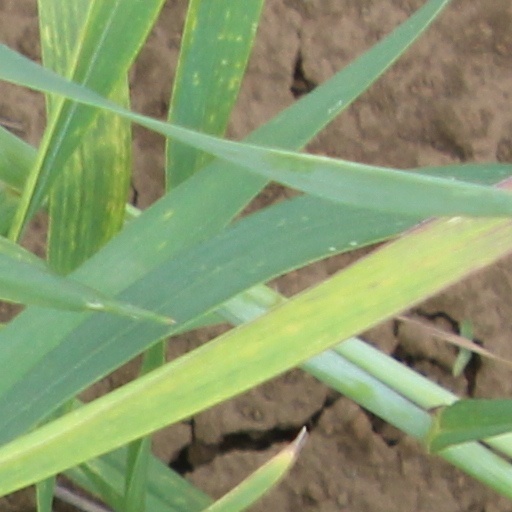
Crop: wheat